Katharine Steel

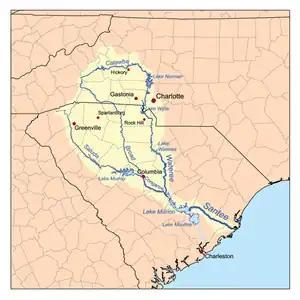
The Steels lived about one mile from the Catawba River, along Fishing Creek, south of Charlotte and near Waxhaw, North Carolina.

Katharine Fisher was born in Pennsylvania about 1725 of Scottish-Irish ancestry, whose family had immigrated to the colonies from Ulster. She was described as being "good-natured and fun-loving", traits that she had throughout her life. She married Thomas Steel, who also descends from Scottish-Irish people from Ulster, in 1745 and they lived in Pennsylvania. She became Katharine Steel. The couple had three daughters and two sons. The Steel family moved to the wilderness of the Province of South Carolina, living about one mile from the Catawba River, along Fishing Creek. At first, they had occasional visits from the Catawba people, but lived remotely from other settlers. Thomas traded with the Cherokee. After a couple of years, John Gaston lived about one mile away along the creek. Their families, especially their sons, became close friends.